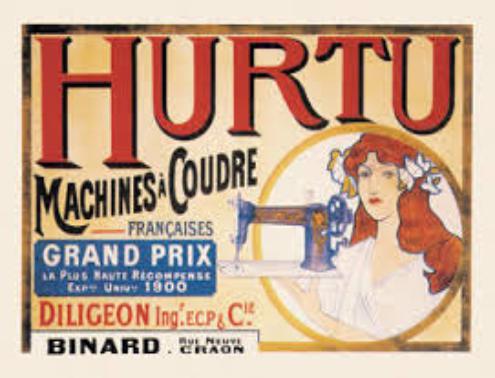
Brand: Hurtu
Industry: Others